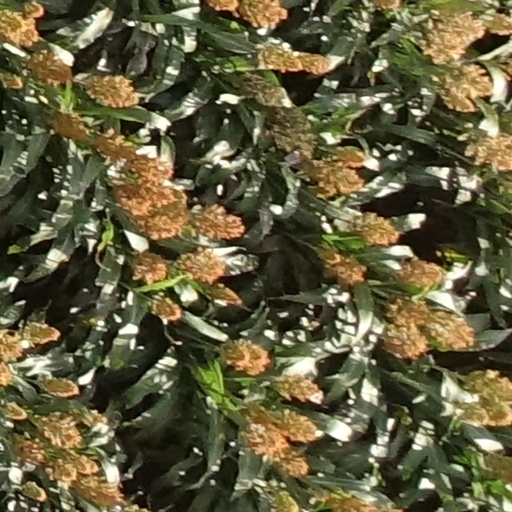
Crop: sorghum